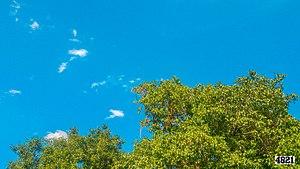
Une trace en météorologie, indique une quantité tombée de pluie, de neige ou d'autres types de précipitations qui est supérieure à zéro, mais trop minime pour être mesurée par un instrument de mesure standard comme un pluviomètre. L'Organisation météorologique mondiale suggère une quantité de moins de 0,1 mm mais cela peut varier selon les instruments utilisés. Une trace peut aussi indiquer une couverture nuageuse de moins de 1/10 de la voûte céleste.